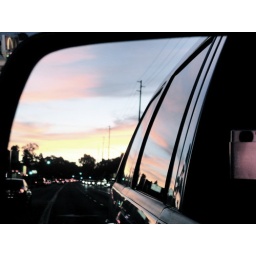
Pacific Beach, CA. Sunset reflected in car mirror